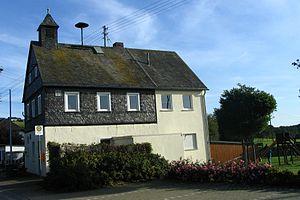
Todenroth est une municipalité du Verbandsgemeinde Kirchberg, dans l'arrondissement de Rhin-Hunsrück, en Rhénanie-Palatinat, dans l'ouest de l'Allemagne.